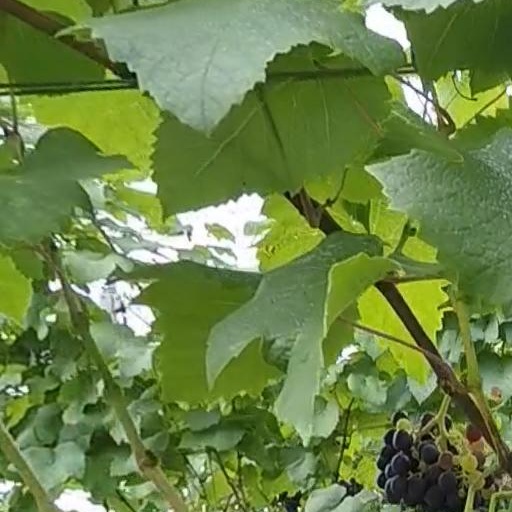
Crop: grape